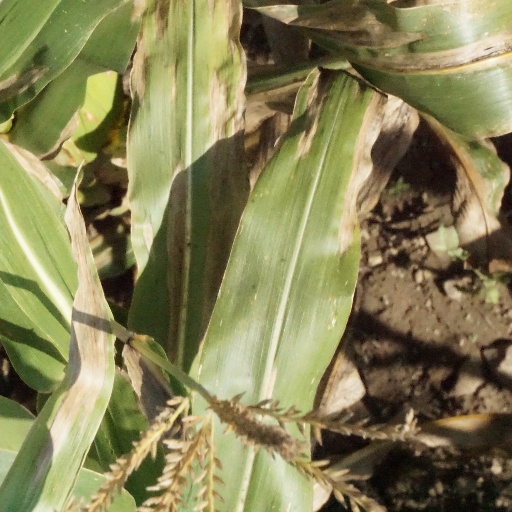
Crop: maize; corn